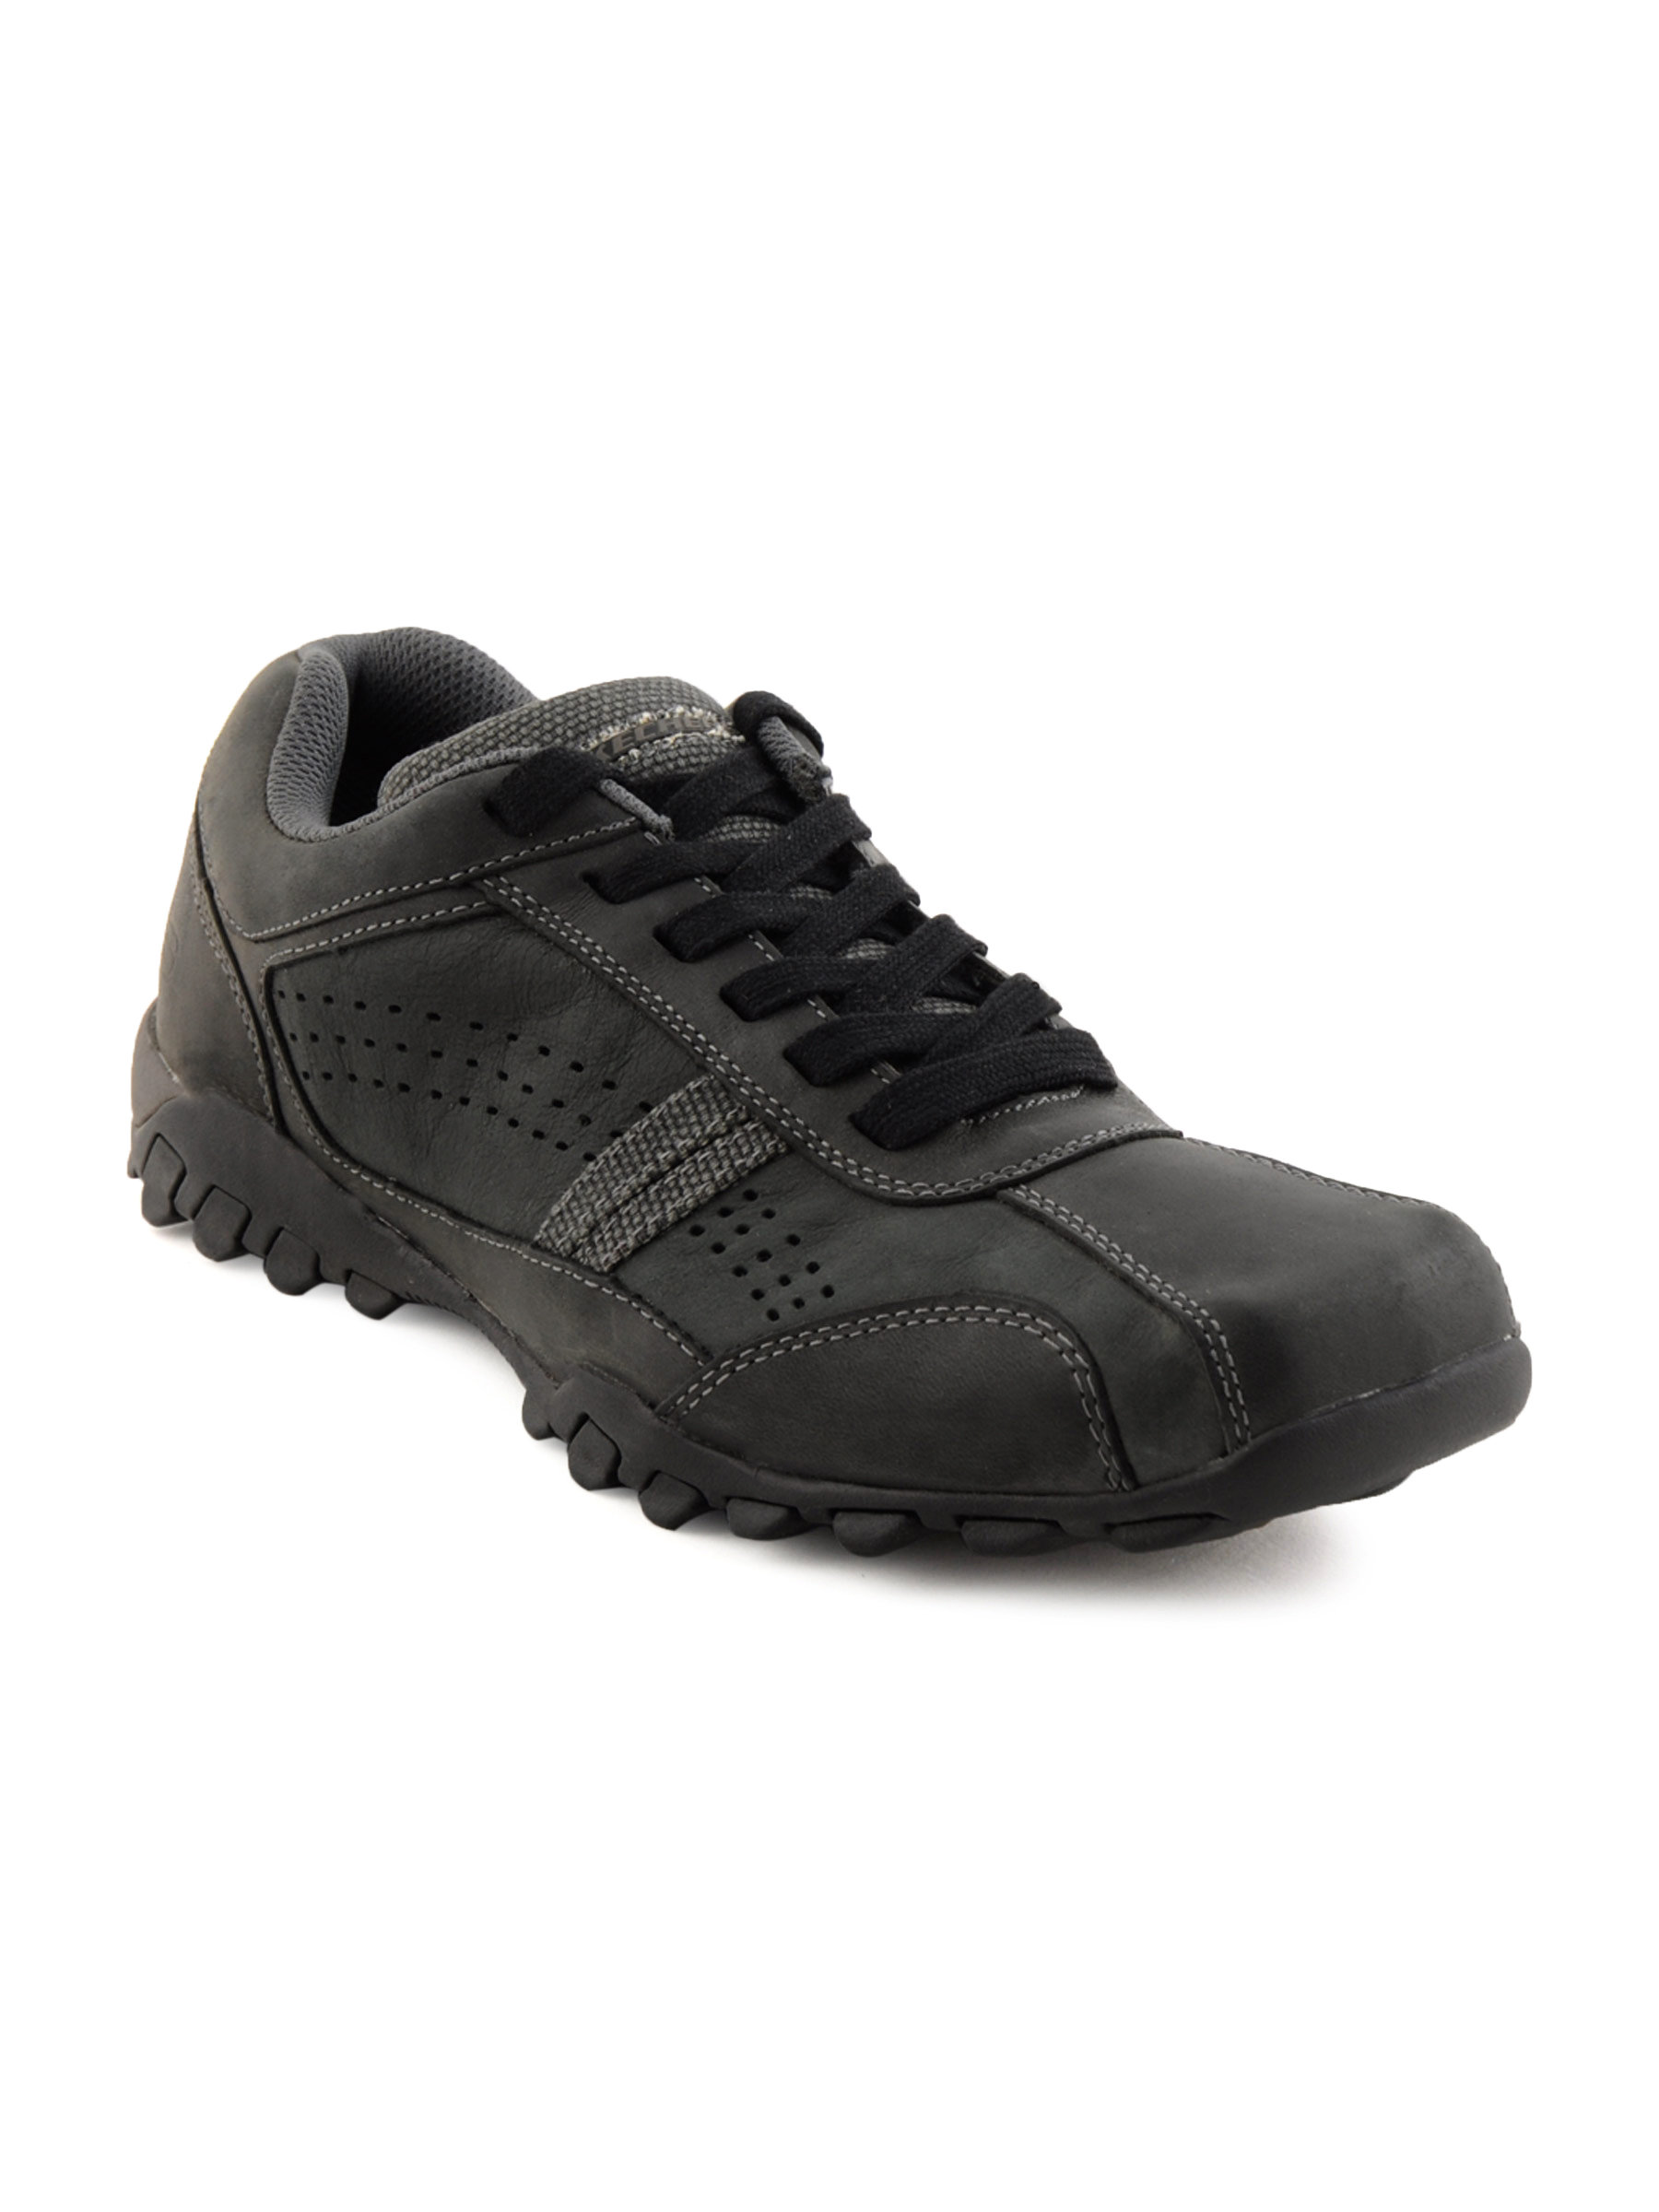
Skechers Men Valence Envoy Black Shoe
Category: Footwear / Shoes / Casual Shoes
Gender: Men
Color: Black
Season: Winter 2015
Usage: Casual